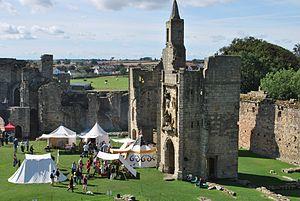
Le château de Warkworth est un bâtiment médiéval en ruine, situé dans la ville homonyme, dans le comté anglais du Northumberland. La ville et le château se trouvent sur une boucle formée par la Coquet, à moins d'un kilomètre de la côte nord-est de l'Angleterre.